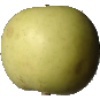
Label: Apple Golden 3